Joseph Papp

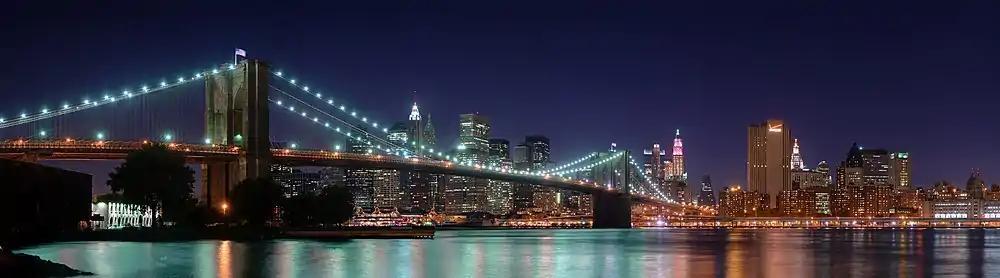
Brooklyn, New York

Papp was born as Joseph Papirofsky in Brooklyn, New York City, the son of Yetta (née Miritch), a seamstress, and Samuel Papirofsky, a trunkmaker. His parents were Jewish immigrants from Russia. (The 2010 documentary film "Joe Papp in Five Acts" says his mother was a Lithuanian Jew, and his father a Polish Jew, as they immigrated from parts of former Polish–Lithuanian Commonwealth conquered by Russian Empire.) He was a highschool student of Harlem Renaissance playwright Eulalie Spence. In 1941, Papp spent four years in the Pacific Ocean while enlisted in the United States Navy during World War II, and was assigned to special forces. Following his discharge in 1945, Papp joined the Hollywood Actors Laboratory, eventually climbing the ranks and becoming an executive. In 1953, while working as a stage manager for CBS-TV in New York, he started his early workings of what would eventually become Shakespeare in the Park.